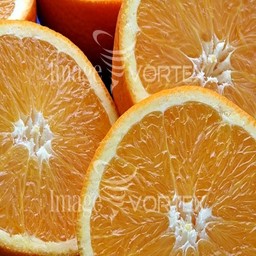
Label: Orange